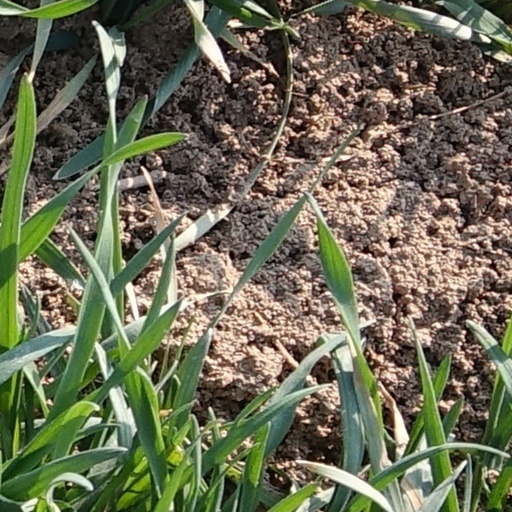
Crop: wheat